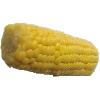
Label: corn